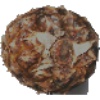
Label: Pineapple 1